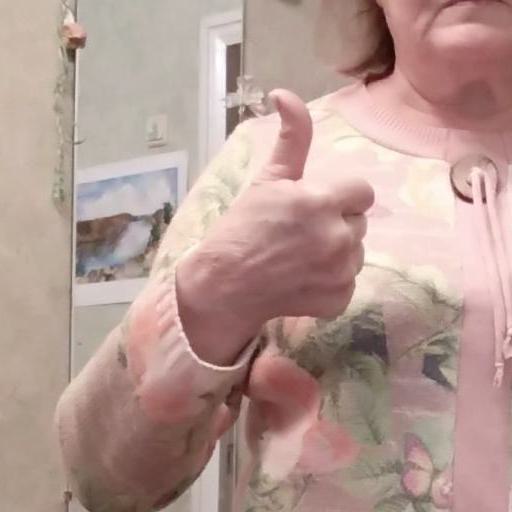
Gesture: like